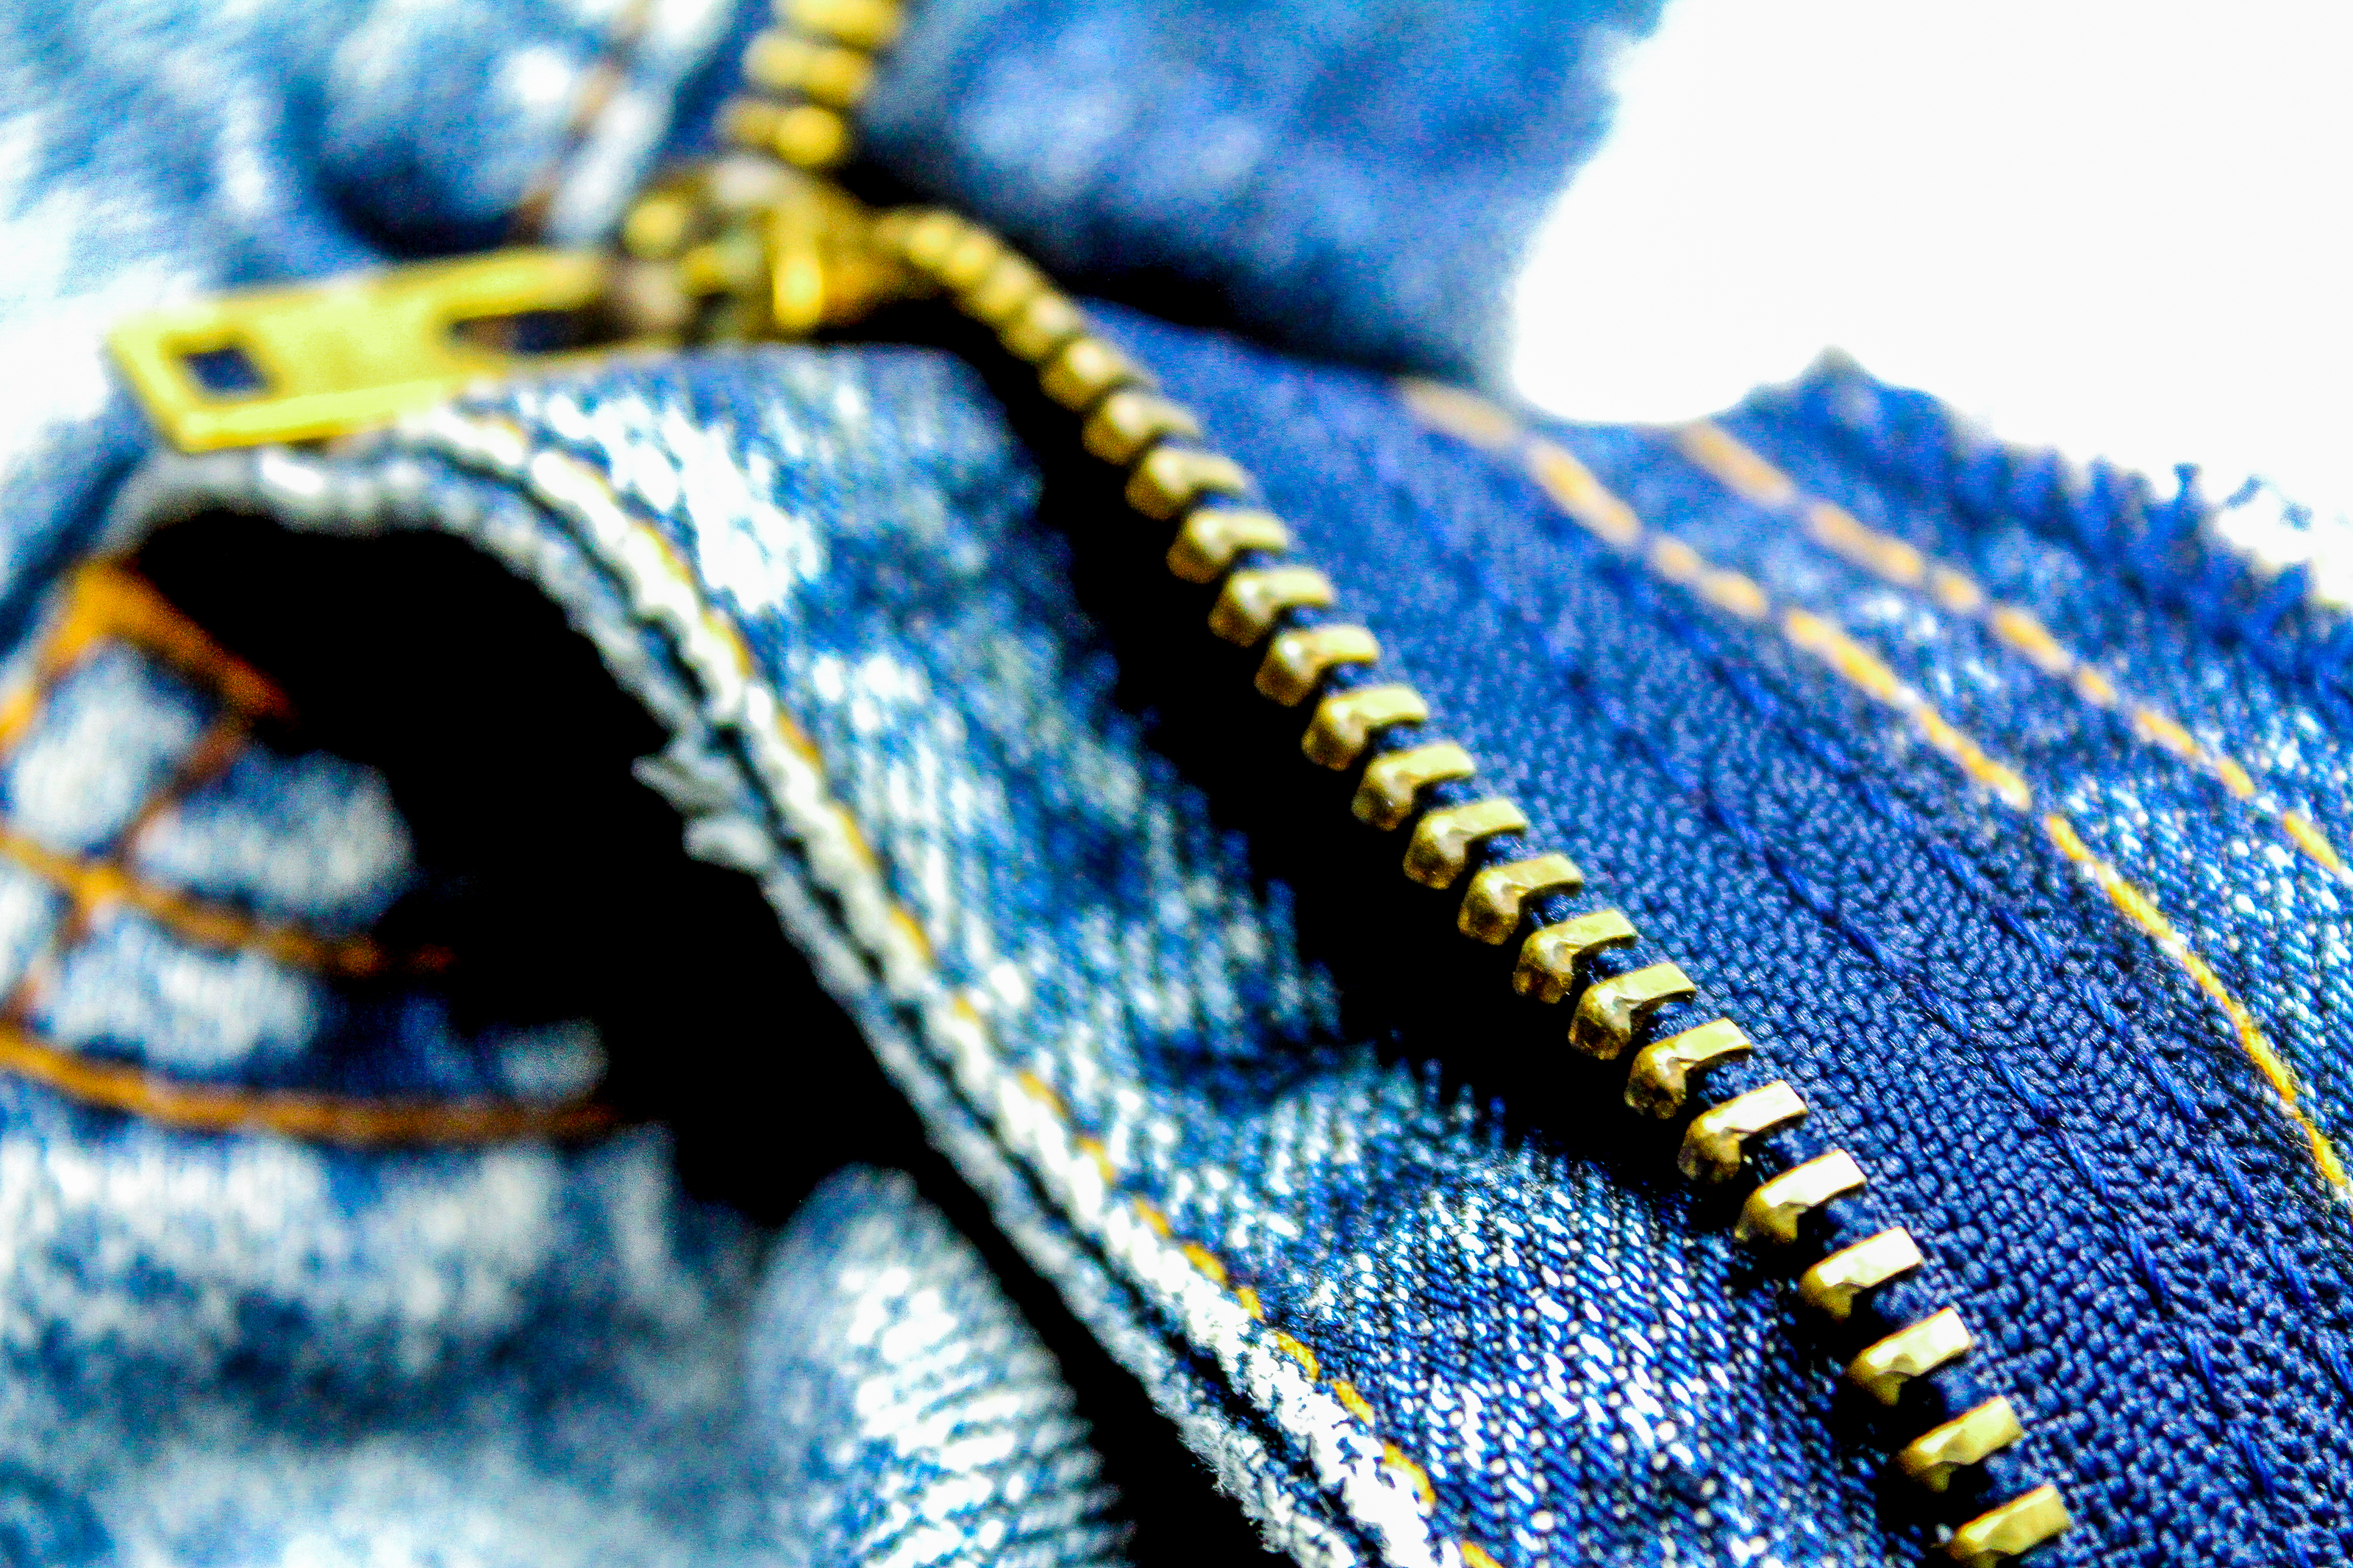
textile, fashion, design, style, background, fabric, denim, material, pattern, clothing, texture, blue, cloth, casual, garment, cotton, wear, color, vintage, canvas, pants, detail, closeup, indigo, rough, surface, apparel, jean, abstract, dress, close up, macro photography, electric blue